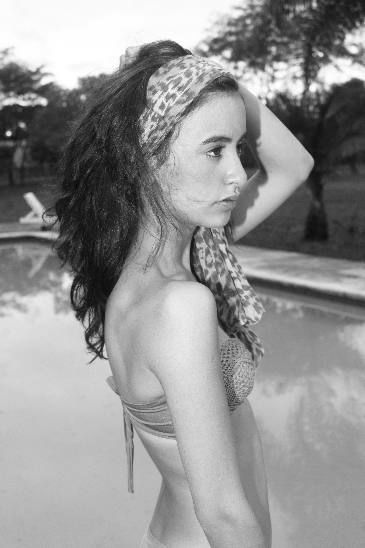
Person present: Yes